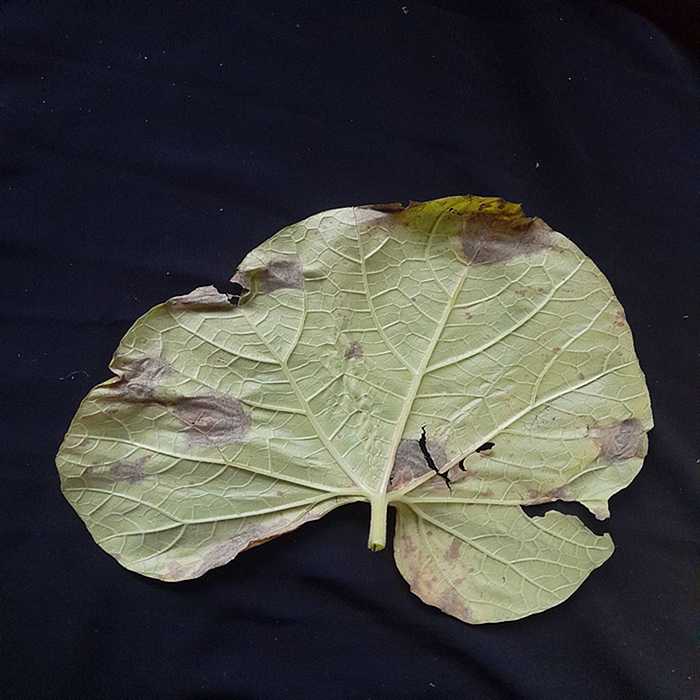
Plant: Bottle gourd
Label: Downey mildew